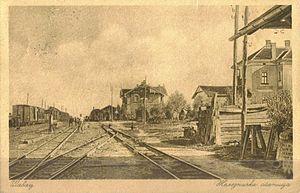
La 2ᵉ armée austro-hongroise est une grande unité de l'armée austro-hongroise pendant la Première Guerre mondiale. Destinée initialement au front serbe, elle doit être redéployée sur le front de l'Est, successivement en Galicie, Pologne russe et Ukraine. Pendant toute son existence, elle est commandée par le General der Kavallerie Eduard von Böhm-Ermolli. Elle est dissoute en avril 1918.